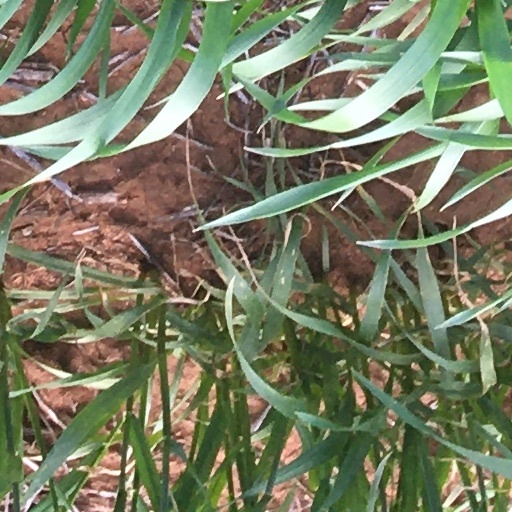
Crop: wheat